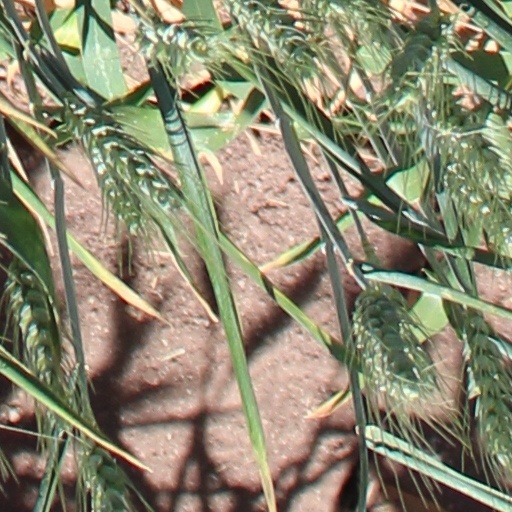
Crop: wheat